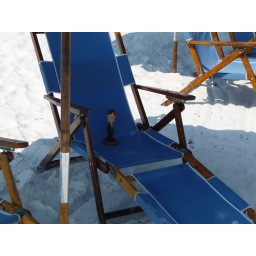
Dwight in the beach chair